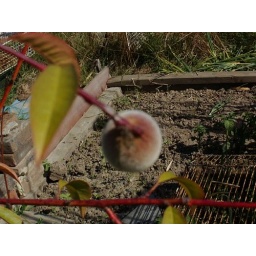
young peach tree fruit in 4th year grown from kernal